Larry LaLonde

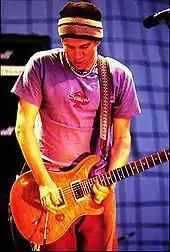
LaLonde in 2008

Interviewed by Zorak, LaLonde guest-starred in the live-action/animated talk show "Space Ghost Coast to Coast" on Cartoon Network.